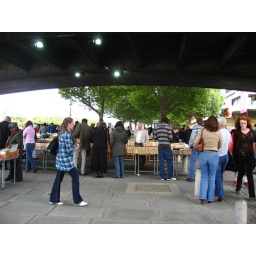
Sunday book fare under bridge